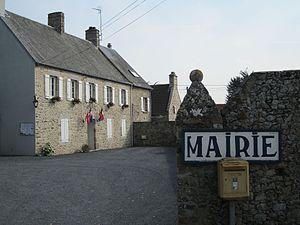
Mairie d'fr:Anneville-sur-Mer
Anneville-sur-Mer est une ancienne commune française, située dans le département de la Manche en région Normandie, peuplée de 240 habitants, commune déléguée au sein de Gouville-sur-Mer depuis le 1ᵉʳ janvier 2019.